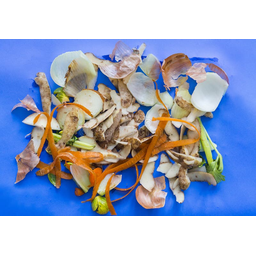
Label: trash